Masters Inn

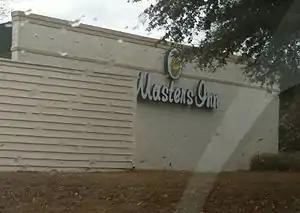
Outside of a Masters Inn

Masters Inn is a chain of motels in the United States. The chain operates 15 locations in 6 states.